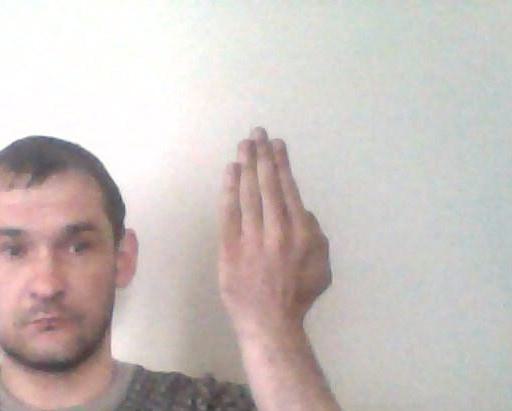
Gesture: stop_inverted